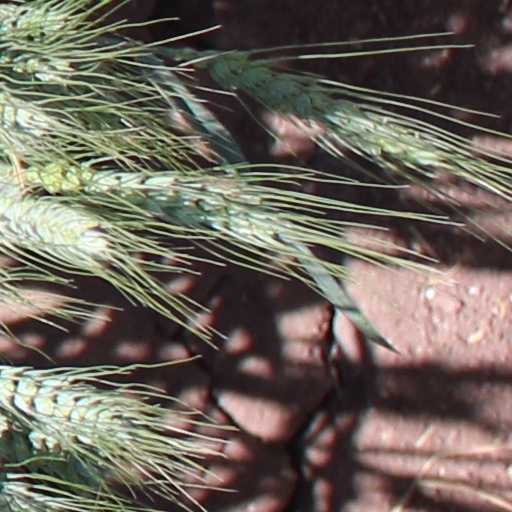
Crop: wheat